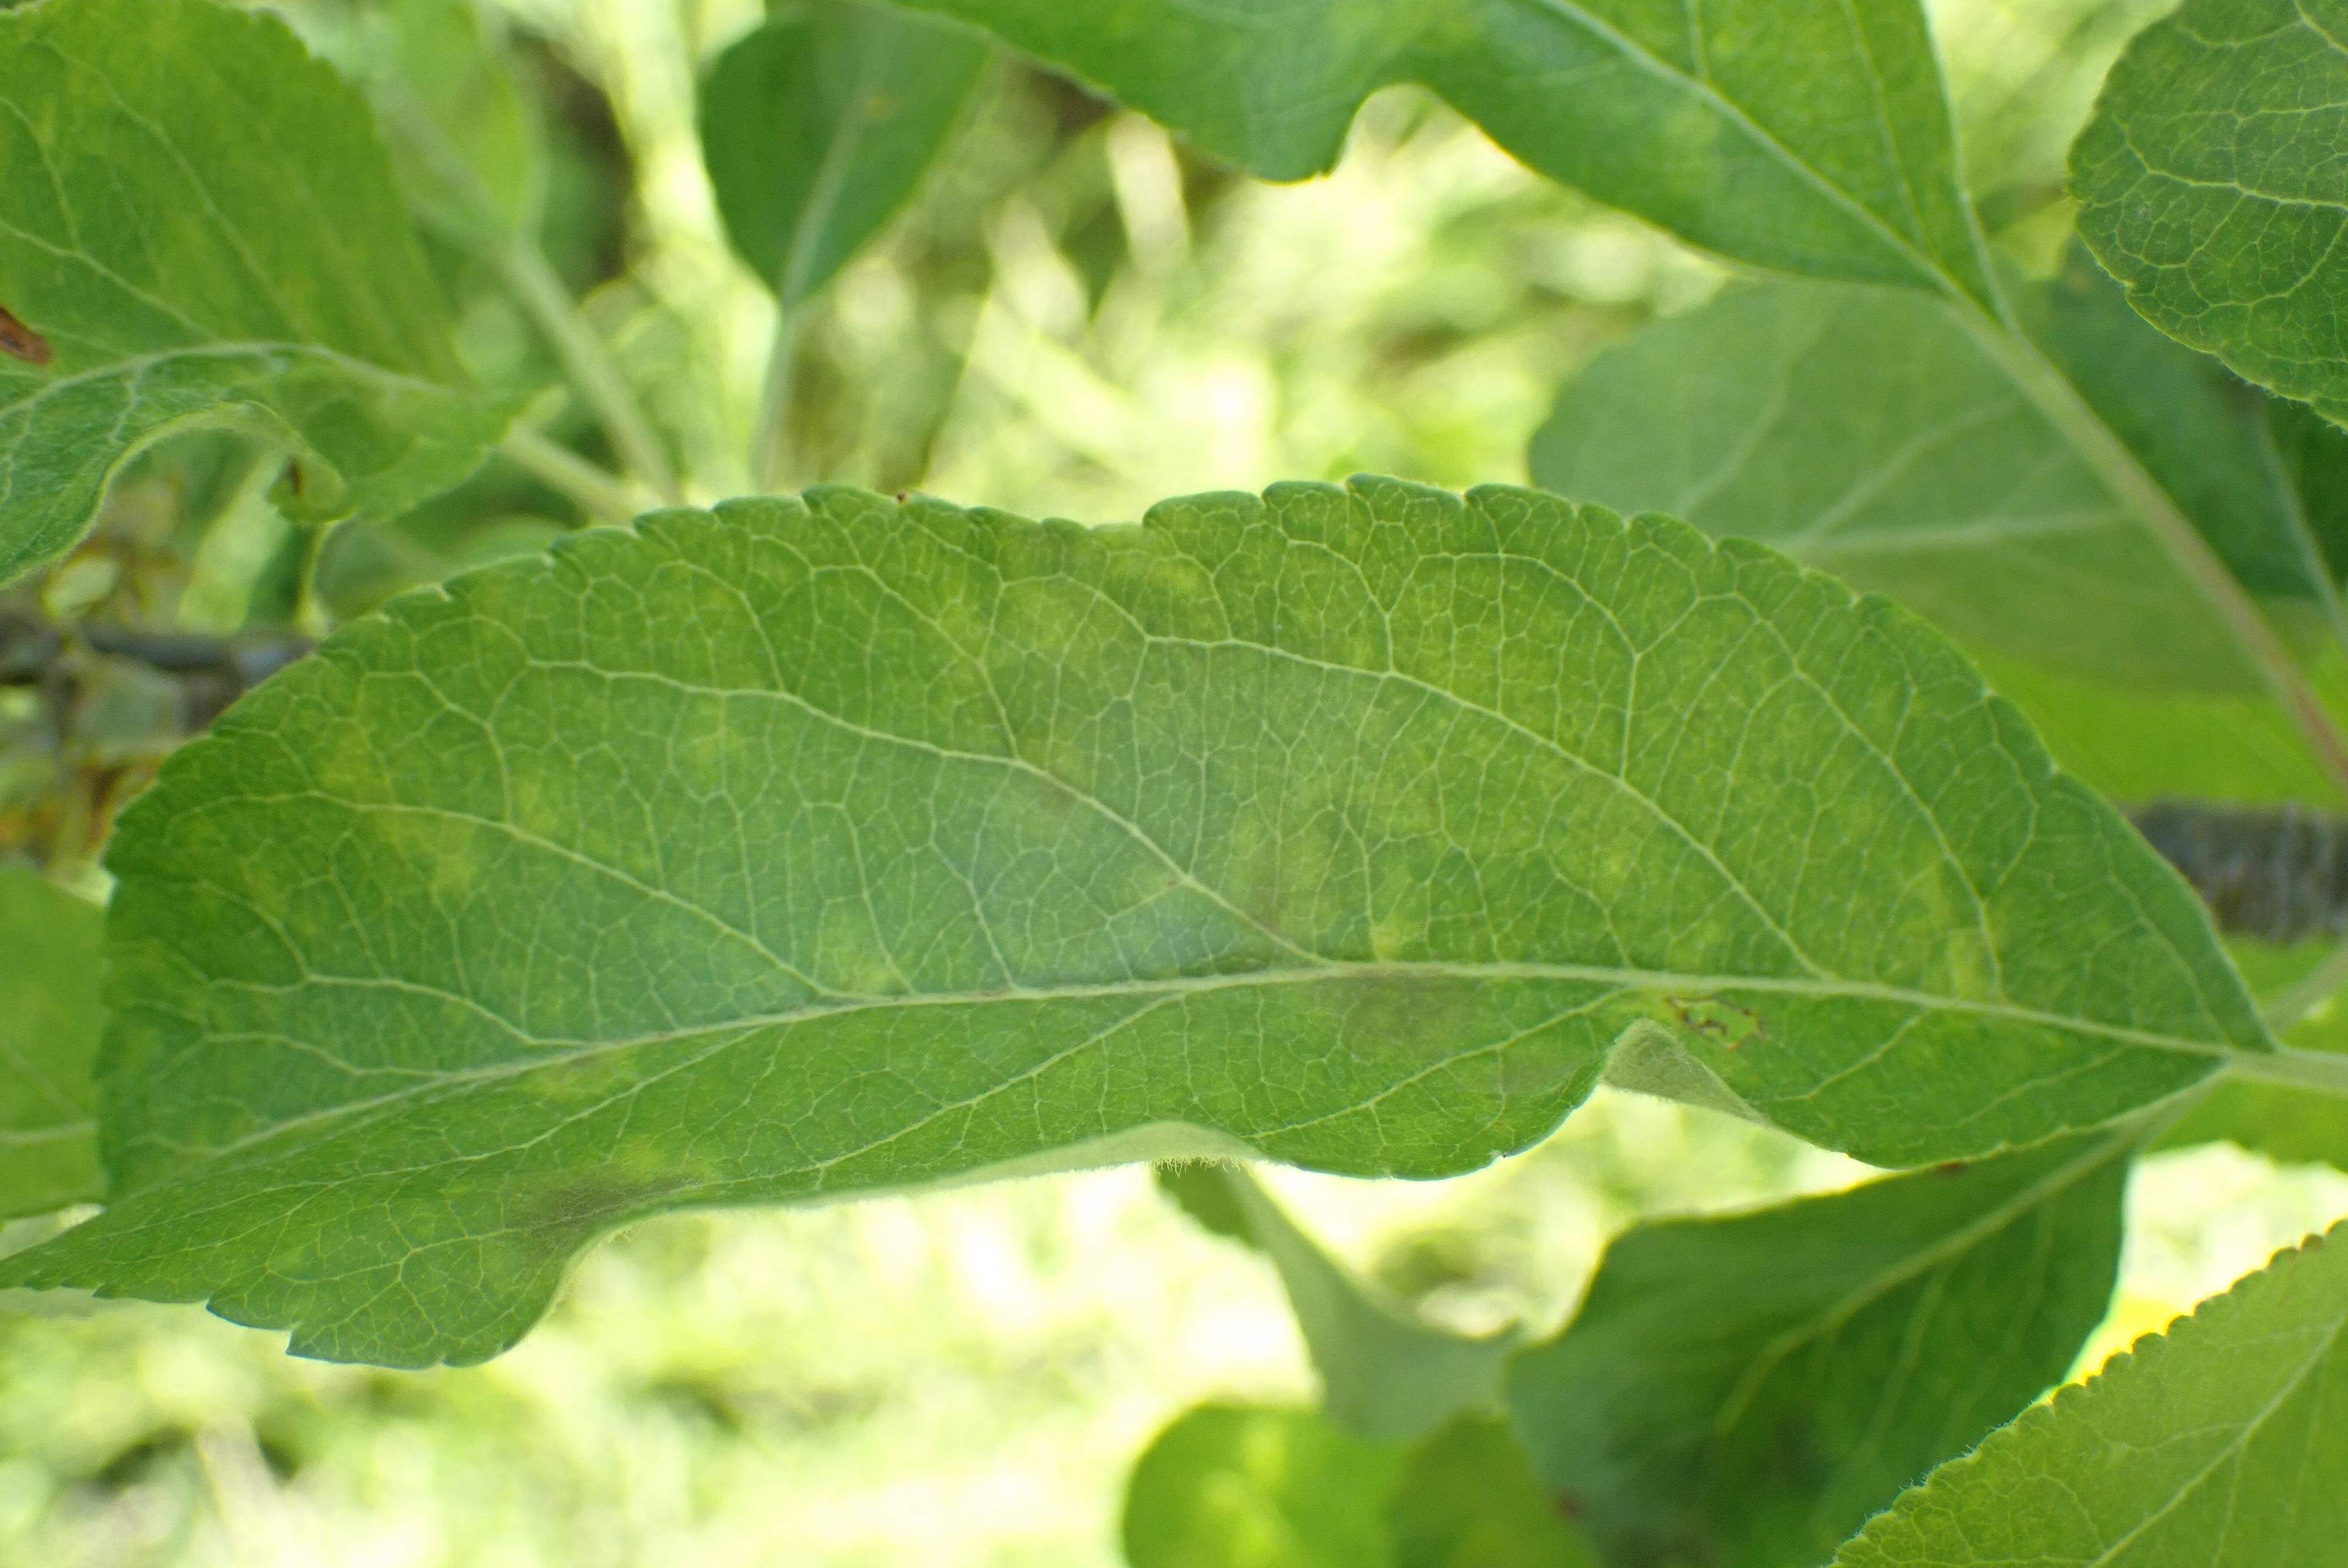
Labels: scab